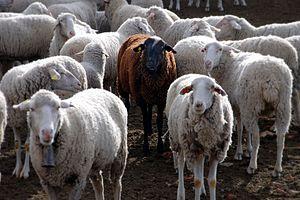
Le conformisme est une attitude très largement étudiée en sciences sociales qui correspond à un comportement qui est en accord avec ce qui est attendu d'un individu ou d'un groupe dans une situation donnée : être conforme veut dire ne pas dévier de la norme admise, ne pas prendre une liberté en agissant de façon différente de ce qui est attendu, socialement.